Brett Jackson

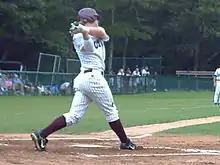
Jackson with the Cotuit Kettleers in 2008

The Chicago Cubs selected Jackson in the first round of the 2009 MLB Draft. Before the 2011 season, Jackson was considered the Cubs second best prospect according to "Baseball America". He was also ranked as one of the top 50 overall prospects by MLB.com.